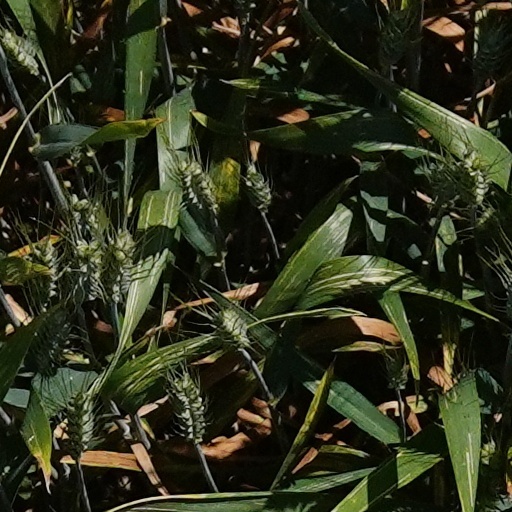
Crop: wheat